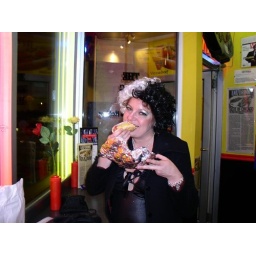
Wendy eating a hot dog after the bars in Milwaukee.